Saxe-Gotha-Altenburg

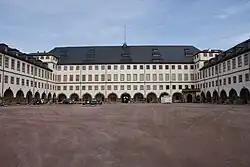
Friedenstein Castle, Gotha

In 1640 the sons of the late Ernestine duke John II of Saxe-Weimar divided their paternal heritage ("Ernestinische Teilung") whereby Duke Ernest the Pious, a younger son, received the newly established Duchy of Saxe-Gotha. In 1636 Ernest had married Elisabeth Sophie, the only child of Duke John Philip of Saxe-Altenburg. Upon her father's death in 1639, the Duchy of Saxe-Altenburg passed to her uncle Duke Frederick William II and her cousin Frederick William III.